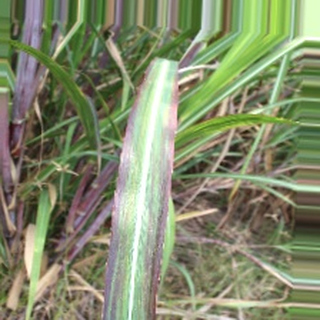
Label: sugarcane_bacterial_blight